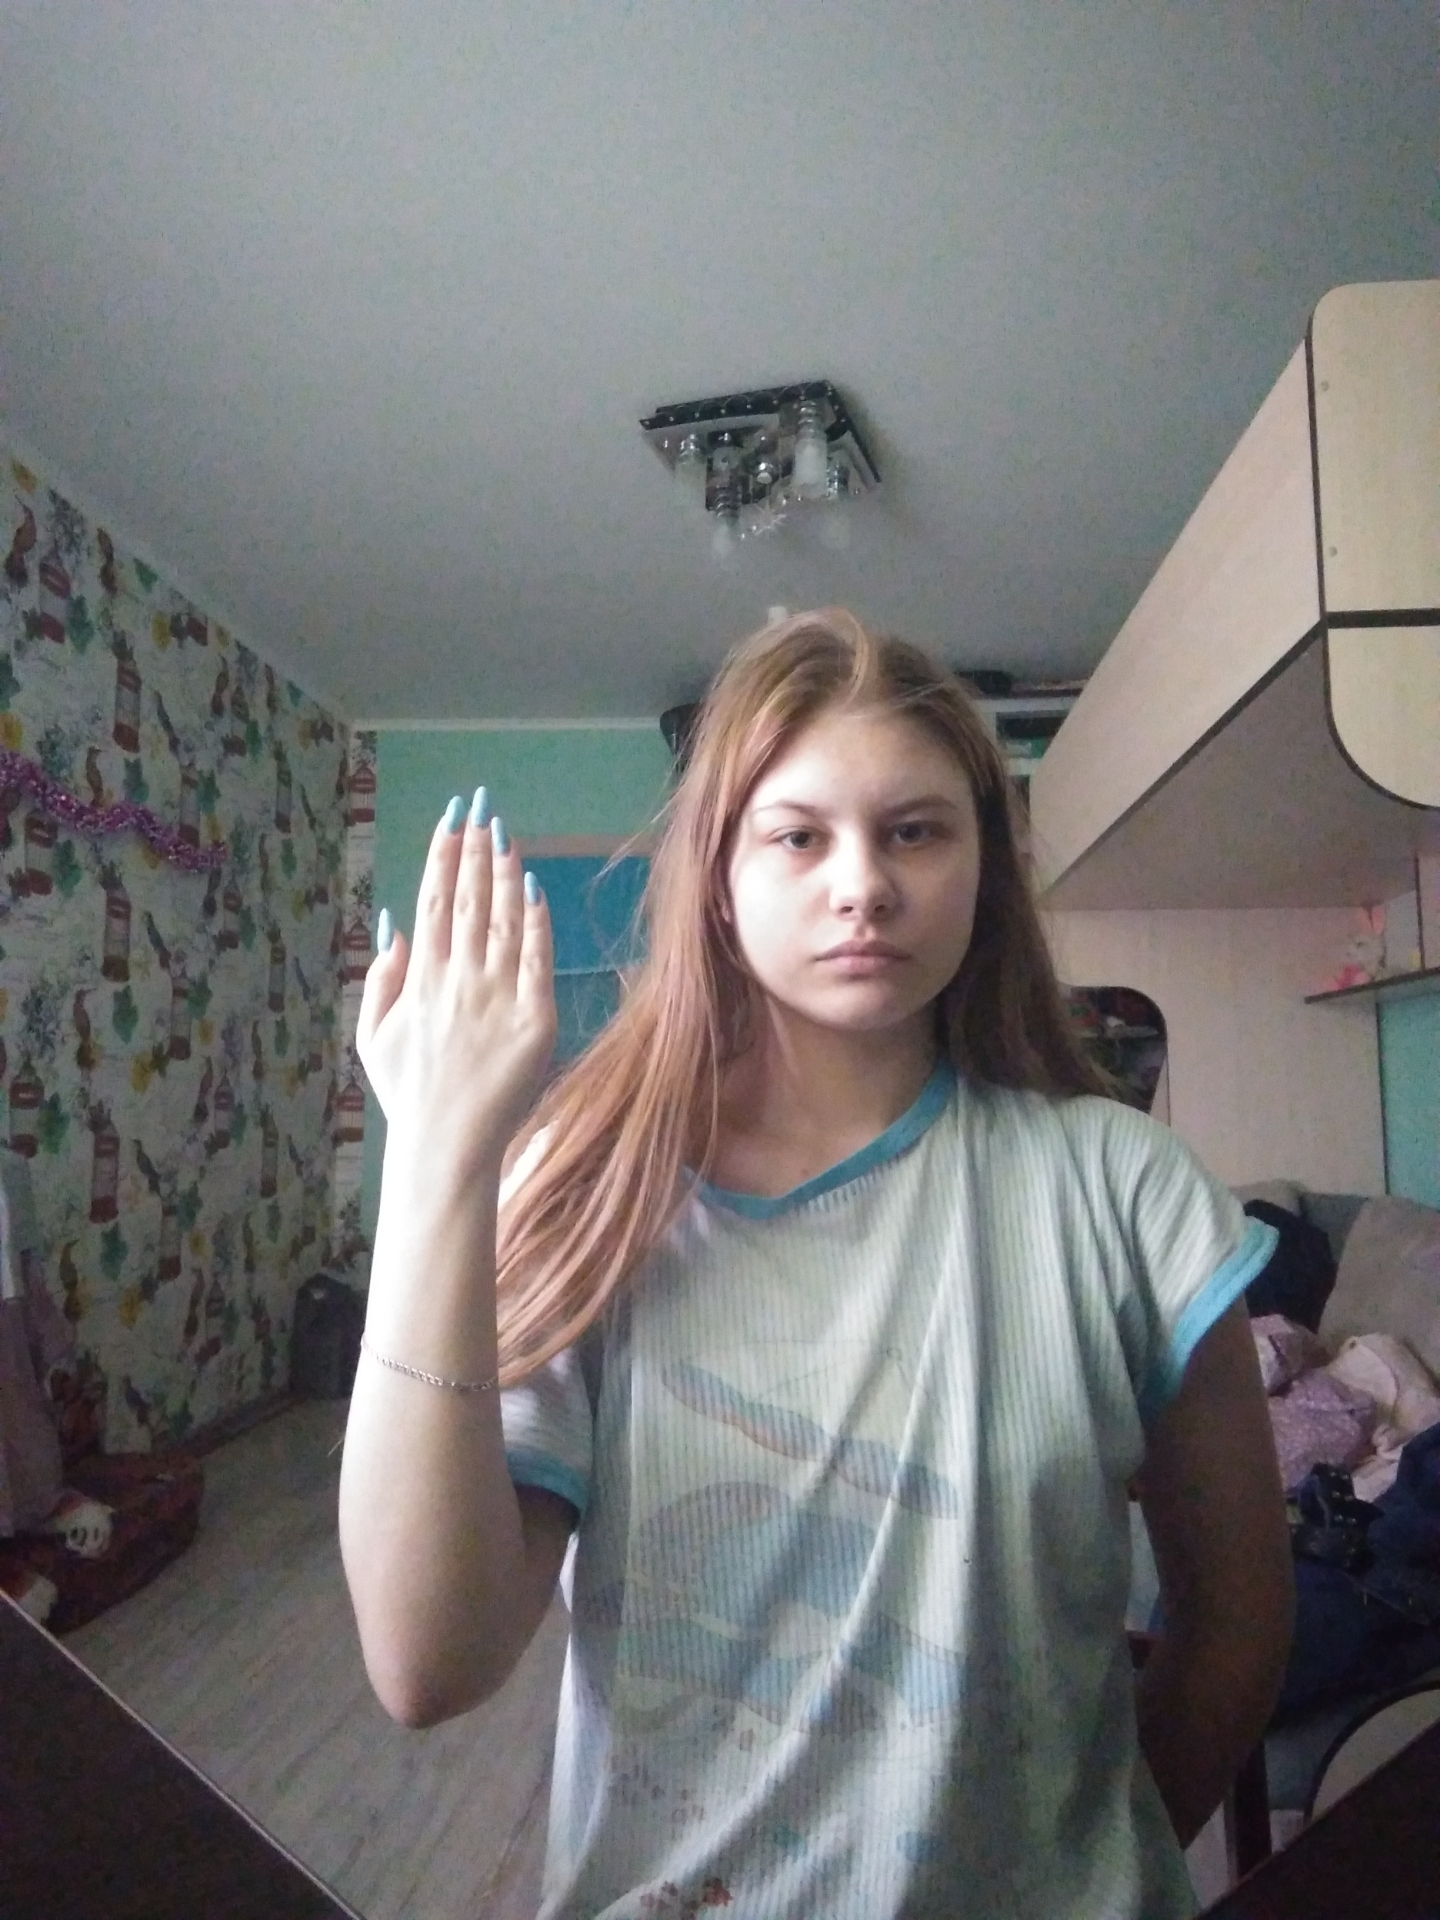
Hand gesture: stop_inverted